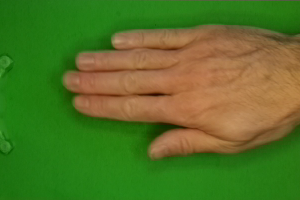
Label: paper